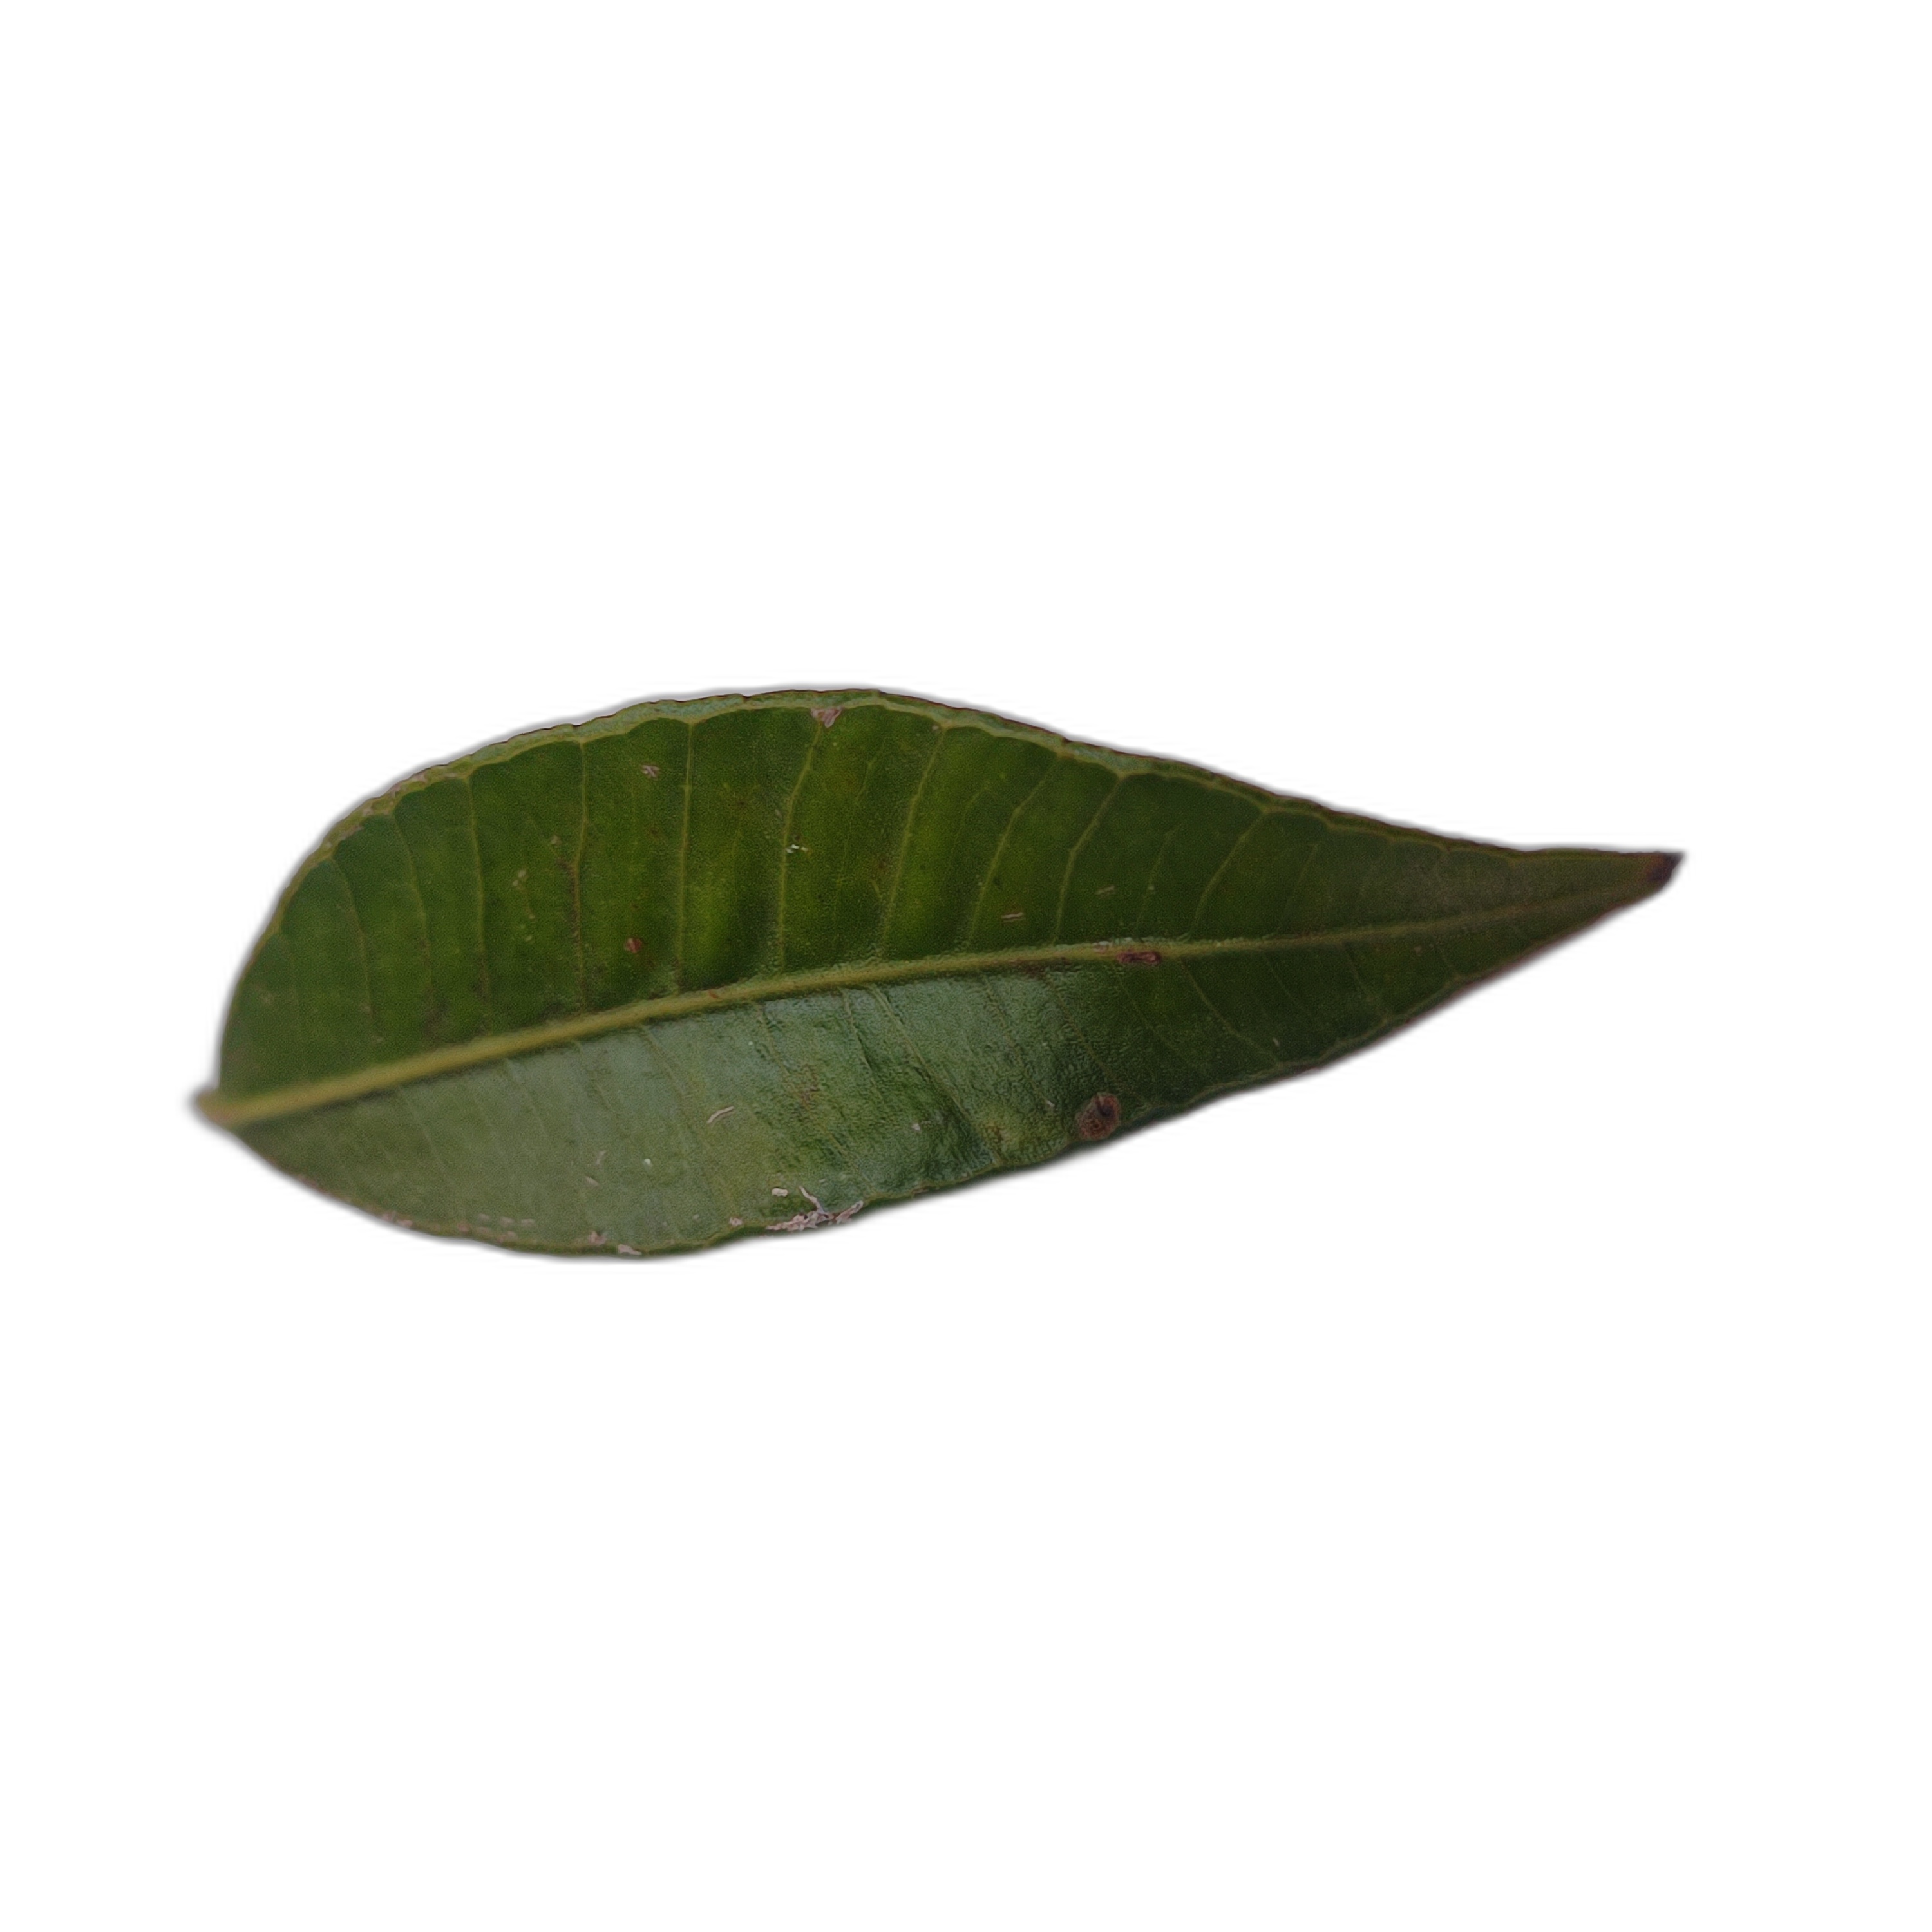
Label: healthy